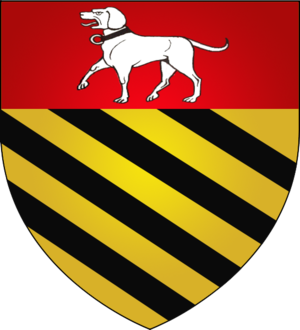
Eschweiler (Luxembourg)
Eschweilers våben
Eschweiler er en kommune og et byområde i Luxembourg. Kommunen, som har et areal på 19,88 km², ligger i kantonen Wiltz i distriktet Diekirch. I 2005 havde kommunen 751 indbyggere.